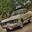
Label: automobile